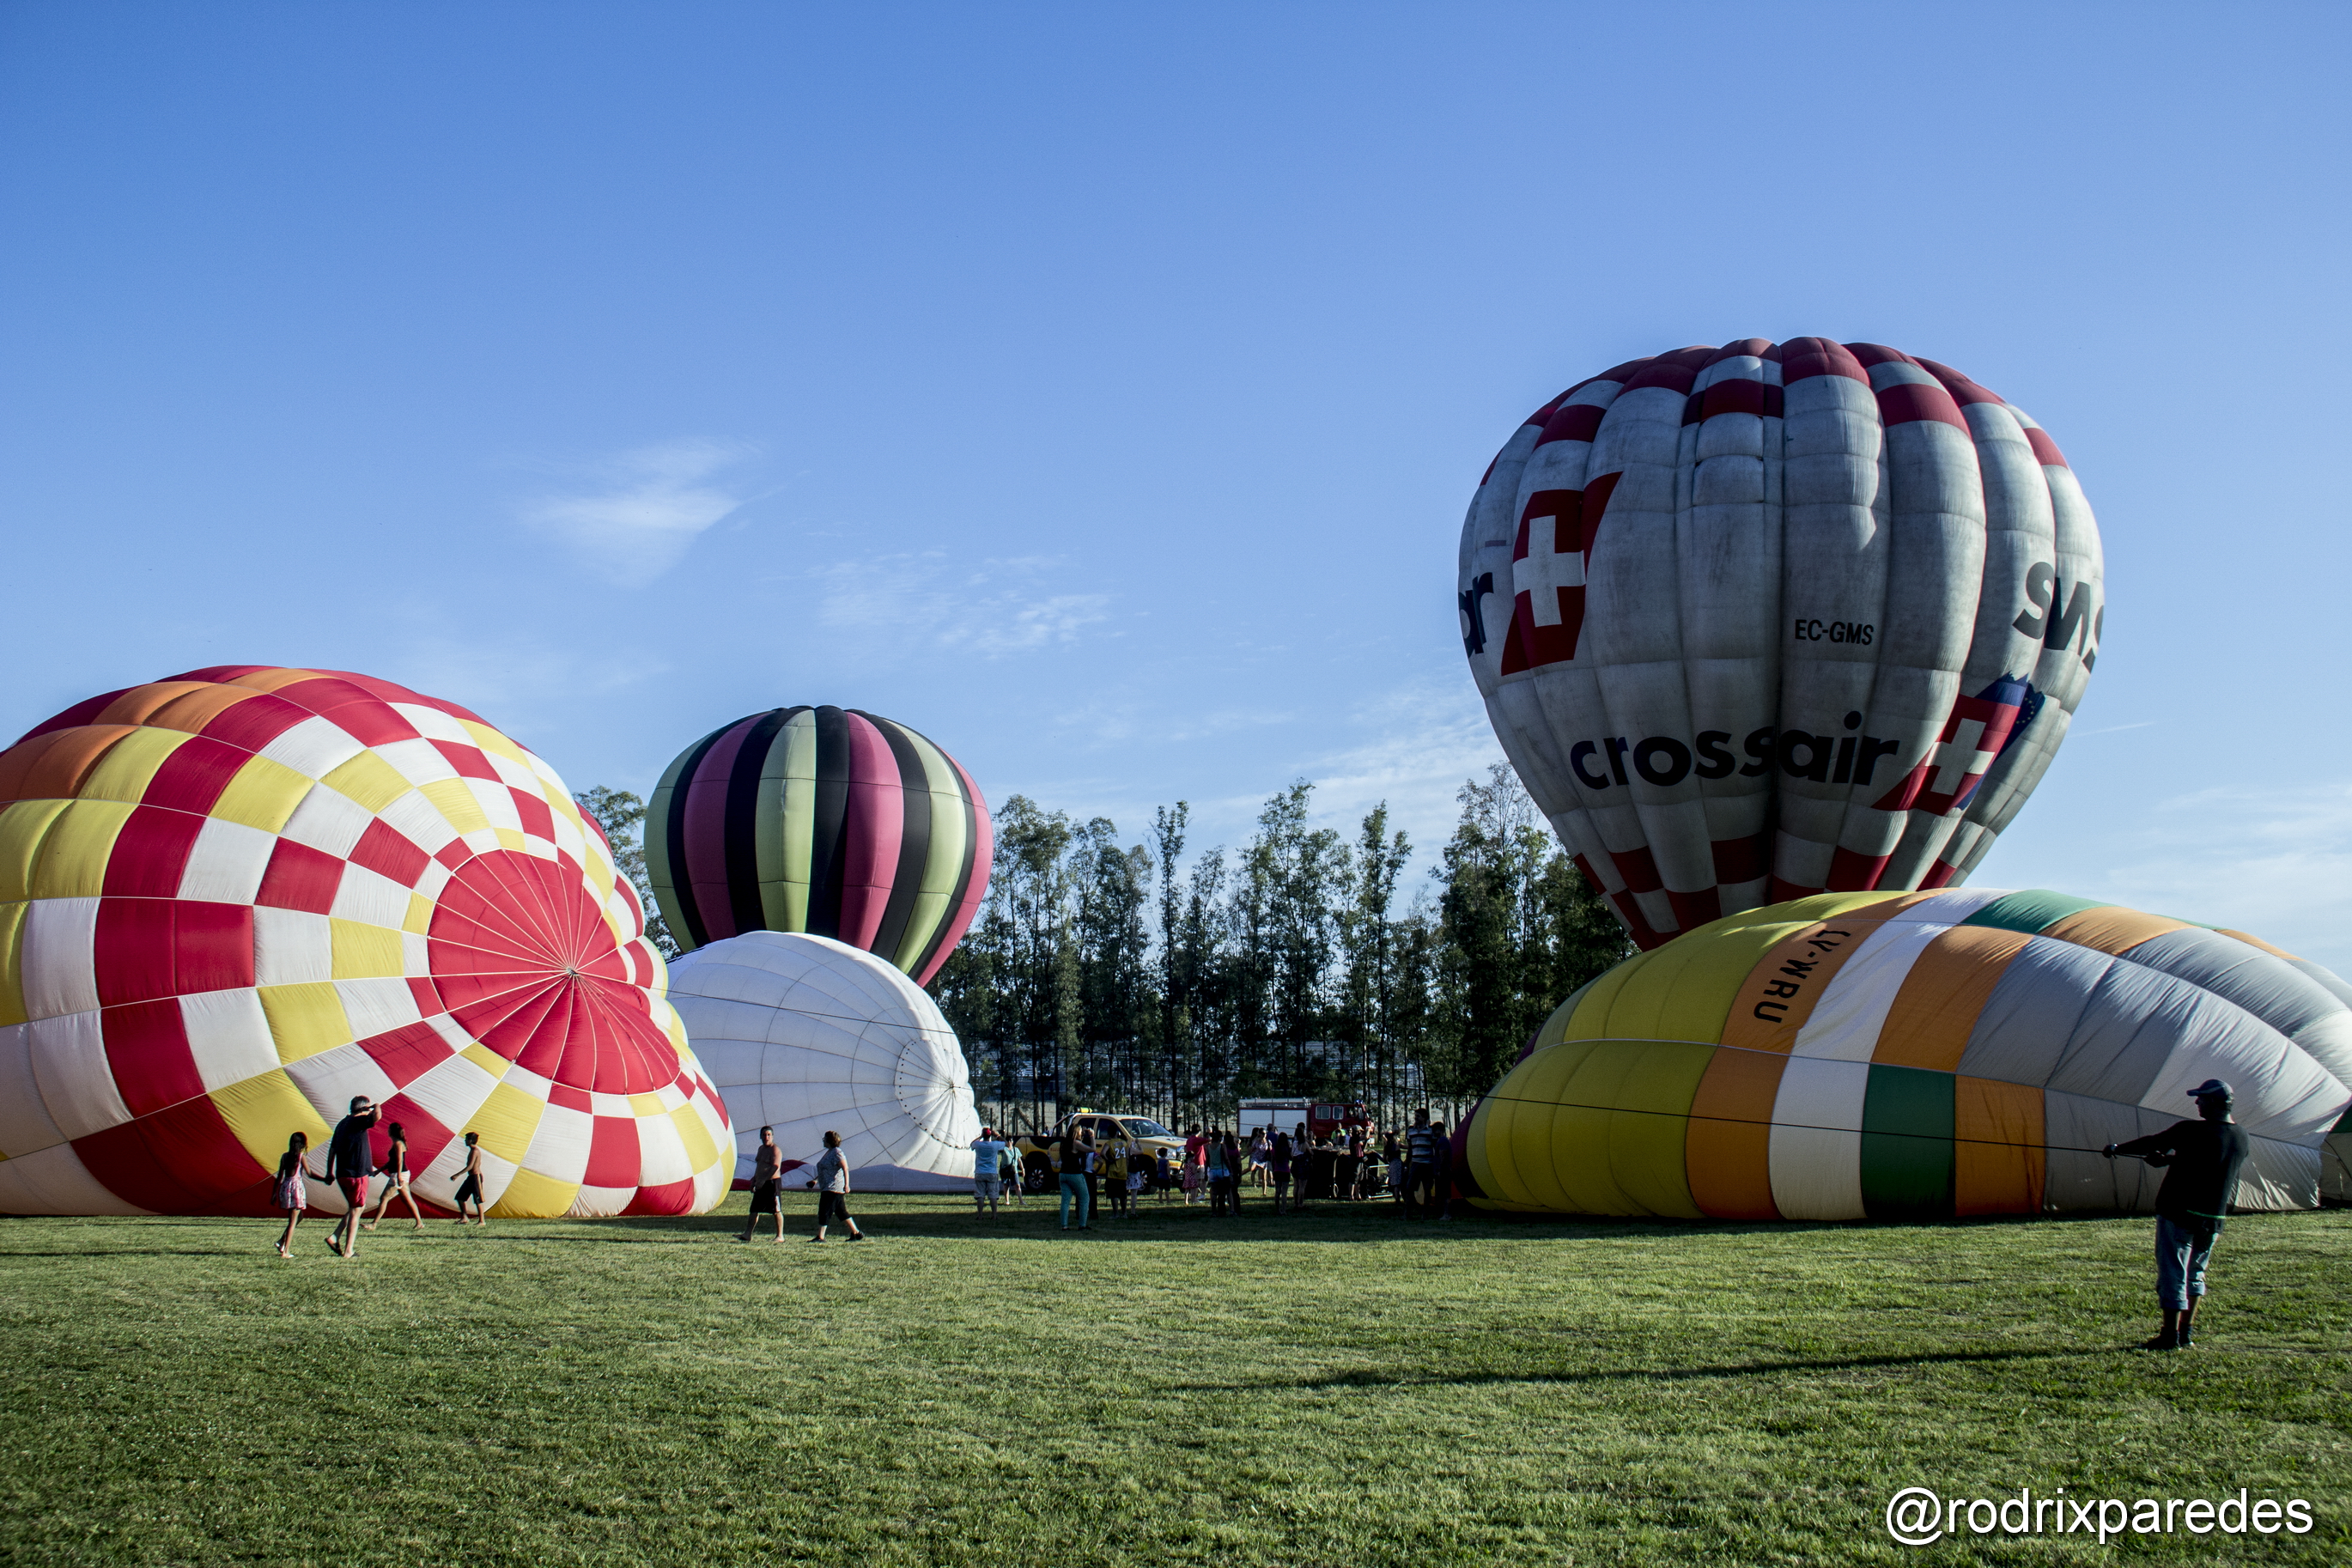
balloon, hot air balloon, aircraft, vehicle, toy, argentina, ballooning, buenosaires, ar, buenos, aires, globos, lujan, hot air ballooning, aerost ticos, atmosphere of earth